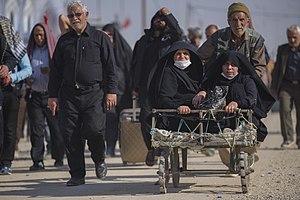
L'Arbaïn1 signifie le quarantième et coïncide avec le 20 safar du calendrier hégirien. Español: Arbain, Chehelom Es una observancia religiosa chiita, que ocurre 40 días después del día de Ashura, la conmemoración del martirio del nieto del Profeta Muhammad, el tercer Imam de los chiitas, Imam Husayn ibn Ali.1​